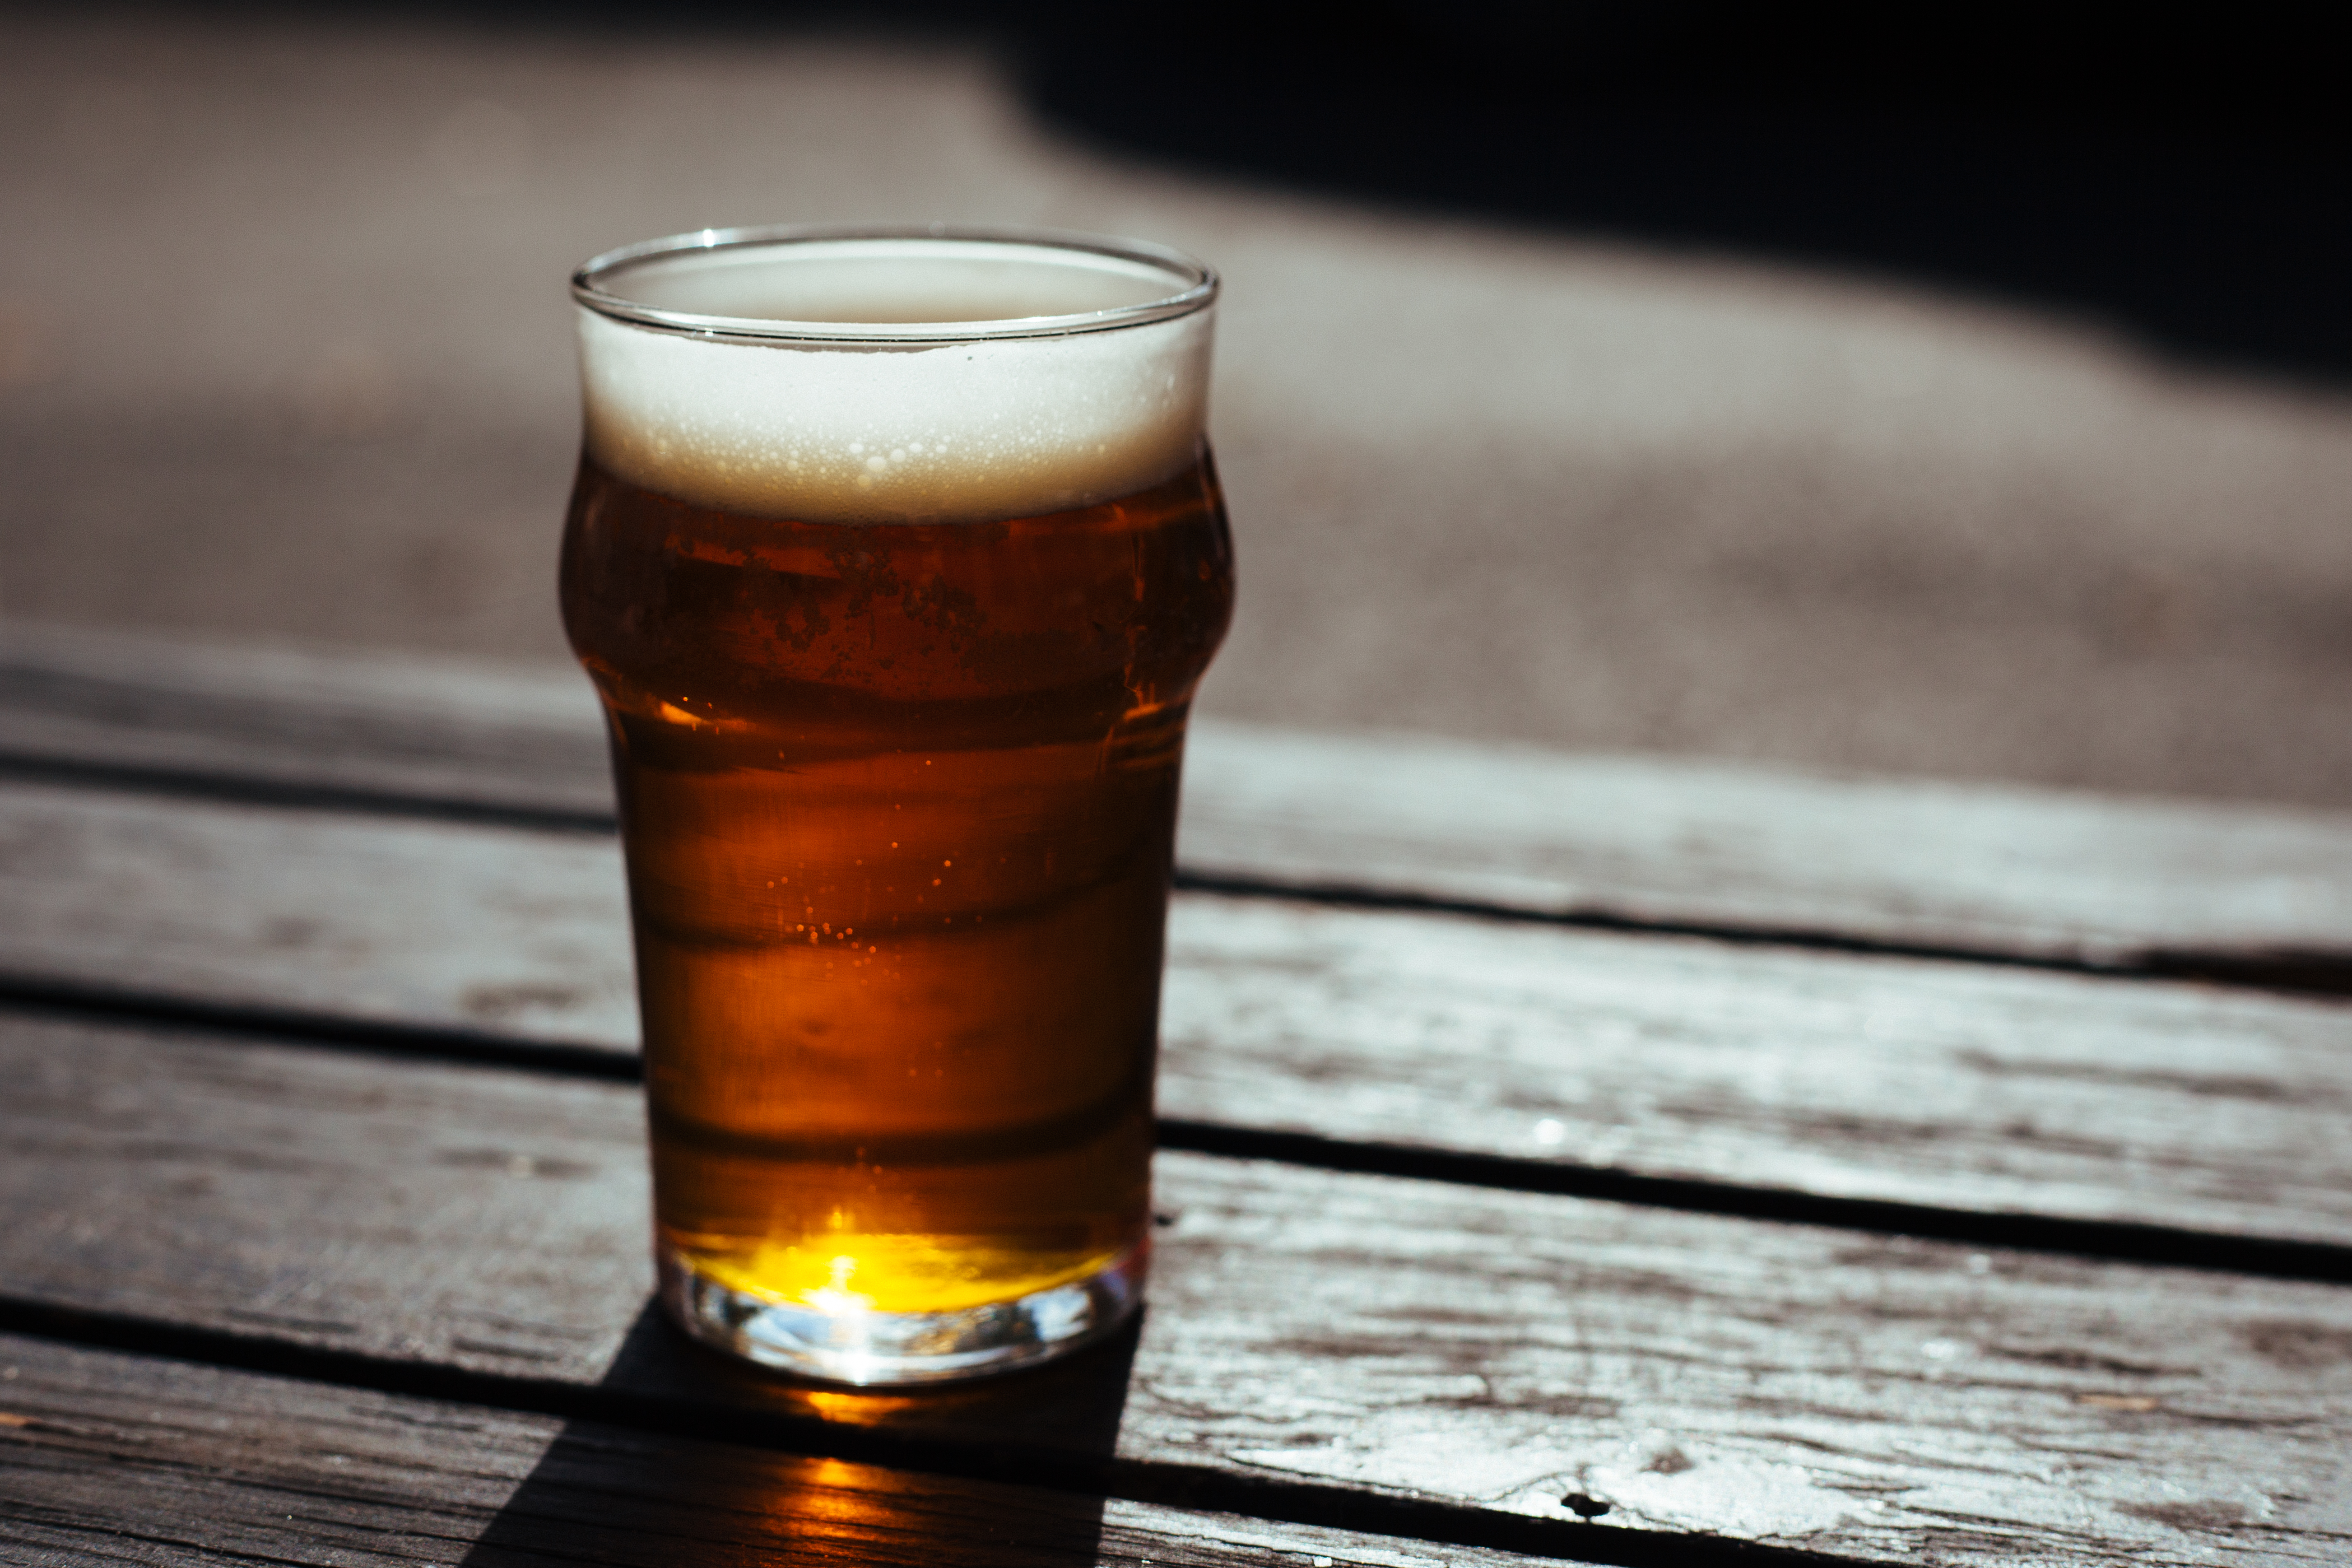
liquid, glass, foam, cup, beverage, drink, beer, alcohol, publicdomain, focus, froth, pint, alcoholic beverage, grog, distilled beverage, pint us